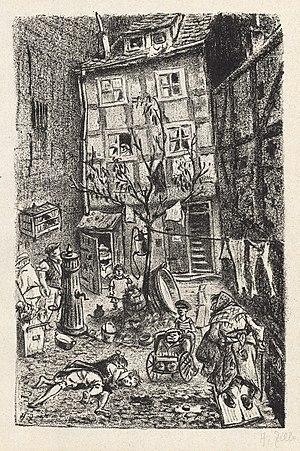
Scheunenviertel, le « quartier des granges », est le nom de plusieurs lieux-dits en Allemagne. Le plus connu se trouve à Berlin. Il a été longtemps marginalisé comme quartier juif.